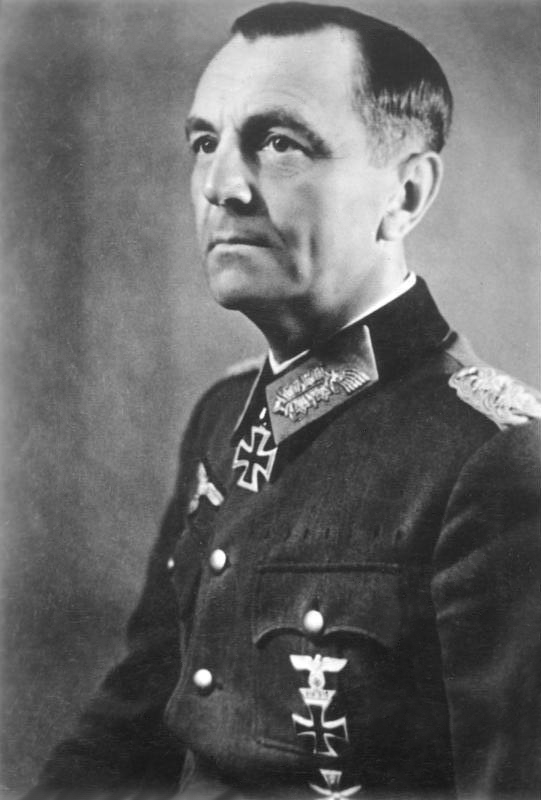
ฟรีดริช เพาลุส

| name = ฟรีดริช วิลเฮ็ล์ม แอ็นสท์ เพาลุส
| birth_date = 23 กันยายน 1890
| death_date = 1 กุมภาพันธ์ 1957
| birth_place = กุคส์ฮาเกิน, จักรวรรดิเยอรมัน
| death_place = เดรสเดิน เยอรมนีตะวันออก
| image = Bundesarchiv Bild 183-B24575, Friedrich Paulus.jpg
| image_size = 250px
| caption = จอมพลฟรีดริช เพาลุส ในเครื่องแบบพลเอก (มิถุนายน ค.ศ. 1942)
| allegiance = (ถึง 1918) (ถึง 1933) (ถึง 1943)
| serviceyears = 1910 - 1943
| rank = ไฟล์:Wehrmacht GenFeldmarschall 1942h1.svg|40px "จอมพล (เยอรมัน)|จอมพล"
| commands = กองทัพที่ 6 (แวร์มัคท์)|กองทัพที่ 6
| battles = สงครามโลกครั้งที่หนึ่ง
สงครามโลกครั้งที่สอง
*การรุกรานโปแลนด์ (1939)
*ยุทธการฝรั่งเศส (1940)
*ปฏิบัติการบาร์บารอสซา (1941)
*ปฏิบัติการสีน้ำเงิน (1942)
*ยุทธการที่โวโรเนจ (ค.ศ. 1942)|ยุทธการที่โวโรเนจ (1942)
*ยุทธการที่สตาลินกราด (1942-1943)
| awards = กางเขนอัศวินติดใบโอ็ค
| signature = Friedrich Paulus signature.svg
ฟรีดริช วิลเฮ็ล์ม แอ็นสท์ เพาลุส (; 23 กันยายน 1890 - 1 กุมภาพันธ์ 1957) เป็นจอมพลชาวเยอรมันในช่วงสงครามโลกครั้งที่สอง ซึ่งเป็นที่รู้จักกันดีสำหรับการยอมจำนนของเขาของกองทัพที่ 6 (แวร์มัคท์)|กองทัพเยอรมันที่ 6 ในช่วงยุทธการที่สตาลินกราด (กรกฎาคม ค.ศ. 1942 ถึง กุมภาพันธ์ ค.ศ. 1943) การสู้รบได้ยุติลงด้วยความพินาศย่อยยับสำหรับแวร์มัคท์ เมื่อกองทัพโซเวียตได้ทำการโอบล้อมเยอรมันภายในเมือง ได้นำไปสู่กองกำลังส่วนใหญ่ที่มีจำนวนถึง 265,000 นายของกองทัพที่ 6 ประเทศพันธมิตรฝ่ายอักษะ และเหล่าผู้ให้ความร่วมมือต่างต้องเผชิญหน้ากับความตายหรือถูกจับกุมในที่สุด
เพารุสได้เข้าสู้รบในสงครามโลกครั้งที่หนึ่ง และแสดงให้เห็นถึงวีรกรรมในแนวรบด้านตะวันตก (สงครามโลกครั้งที่หนึ่ง)|ฝรั่งเศสและการทัพบอลข่าน (สงครามโลกครั้งที่หนึ่ง)|คาบสมุทรบอลข่าน เขาถือว่าเป็นเจ้าหน้าที่นายทหารที่มีแวว เมื่อถึงช่วงที่สงครามโลกครั้งที่สองได้ปะทุขึ้น เขาได้รับการเลื่อนตำแหน่งยศเป็นพลตรี เพาลุสได้มีส่วนร่วมในการบุกครองโปแลนด์|การรุกรานโปแลนด์และยุทธการที่ฝรั่งเศส|กลุ่มประเทศแผ่นดินต่ำ ภายหลังจากนั้นเขาได้รับการแต่งตั้งให้เป็นรองหัวหน้าเสนาธิการกองทัพบกเยอรมัน ในฐานะหน้าที่ดังกล่าว เพารุสได้ให้ความช่วยเหลือในการวางแผนปฏิบัติการบาร์บาร็อสซา|การรุกรานสหภาพโซเวียต
เพารุสได้รับมอบหมายให้เป็นผู้บัญชาการในกองทัพที่ 6 แม้ว่าเขาจะขาดประสบการณ์ทางภาคสนามก็ตาม เขาได้รุกไปยังสตาลินกราด แต่กลับถูกตัดขาดและโอบล้อมในการรุกตอบโต้กลับของโซเวียตในเวลาต่อมา อดอล์ฟ ฮิตเลอร์ได้ออกคำสั่งห้ามตีฝ่าวงล้อมหรือยอมจำนน และการป้องกันของเยอรมันก็ค่อย ๆ ลดลง เพารุสได้ยอมจำนนในสตาลินกราด เมื่อวันที่ 31 มกราคม ค.ศ. 1943 ในวันเดียวกับที่ฮิตเลอร์ได้แจ้งการเลื่อนยศเป็นจอมพล ฮิตเลอร์ได้คาดหวังให้เพารุสปลิดชีวิตตนเอง เห็นได้จากการที่ไม่เคยมีจอมพลเยอรมันคนใดเคยถูกจับเป็น
ขณะที่เพสลุสอยู่ในการควบคุมตัวของสหภาพโซเวียต เพาลุสกลายมาเป็นนักวิจารณ์ระบอบนาซีและเข้าร่วมคณะกรรมาธิการแห่งชาติเพื่อการปลดปล่อยเยอรมนีซึ่งสหภาพโซเวียตให้การสนับสนุน ใน ค.ศ. 1953 เพารุสได้ย้ายไปยังเยอรมนีตะวันออก ซึ่งได้ทำงานในการวิจัยประวัติศาสตร์การทหาร เขาได้ใช้ชีวิตที่เหลืออยู่ของเขาในเดรสเดิน
== ภูมิหลัง==
ฟรีดริช เพาลุส เป็นบุตรของเหรัญญิก เกิดที่กุคส์ฮาเกิน (Guxhagen) และเติบโตที่คัสเซิล (Kassel)"Königlich Preußischer Staatsdienst-Kalender für den Regierungsbezirk Cassel auf das Jahr 1890/91." Reformirtes Waisenhaus, Cassel 1891, p. 249 ( "Corrections- und Landarmen-Anstalt zu Breitenau." Kassel University Library|ORKA). ในตอนแรกเขาสมัครเข้าโรงเรียนนายเรือจักรวรรดิเยอรมัน แต่ถูกปฏิเสธ เขาจึงเข้าเรียนวิชากฎหมายที่มหาวิทยาลัยมัคเดอบวร์ค เขาเรียนได้เพียงหนึ่งภาคเรียนก็ลาาอก แล้วในเดือนกุมภาพันธ์ 1910 สมัครเป็นนักเรียนนายร้อย (Fahnenjunker) ในกรมทหารราบที่ 111
== ยศทหาร ==
* ตุลาคม 1910 : นักเรียนทำการนายร้อย (Fähnrich)
* สิงหาคม 1911 : ร้อยตรี (Leutnant)
* สิงหาคม 1915 : ร้อยโท (Oberleutnant)
* กันยายน 1918 : ร้อยเอก (Hauptman)
* กุมภาพันธ์ 1929 : พันตรี (Major)
* มิถุนายน 1933 : พันโท (Oberstleutnant)
* มิถุนายน 1935 : พันเอก (Oberst)
* มกราคม 1939 : พลตรี (Generalmajor)
* สิงหาคม 1940 : พลโท (Generalleutnant)
* มกราคม 1942 : พลเอกทหารยานเกราะ (General der Panzertruppe)
* พฤศจิกายน 1942 : พลเอกอาวุโส (เยอรมัน)|พลเอกอาวุโส (Generaloberst)
* มกราคม 1943 : จอมพล (เยอรมัน)|จอมพล (Generalfeldmarschall)
==อ้างอิง==
หมวดหมู่:นาซี
หมวดหมู่:จอมพลแห่งไรช์ที่สาม
หมวดหมู่:ทหารชาวเยอรมันในสงครามโลกครั้งที่หนึ่ง
หมวดหมู่:เชลยศึกสงครามโลกครั้งที่สองชาวเยอรมันที่ถูกจับโดยสหภาพโซเวียต
หมวดหมู่:บุคคลจากรัฐเฮ็สเซิน